Joseph Sebarenzi

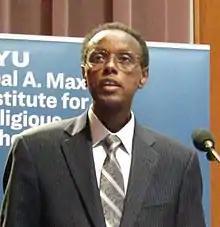
Joseph Sebarenzi in 2018

Joseph Sebarenzi is the former President of the Parliament of Rwanda (1997–2000). He was born in Rwanda in 1963 during the civil war between the Hutu and Tutsi ethnic groups. Before his election to the Rwandan Parliament, Sebarenzi worked as an executive for national and international nonprofit organizations in the Democratic Republic of Congo, Burundi and Rwanda.